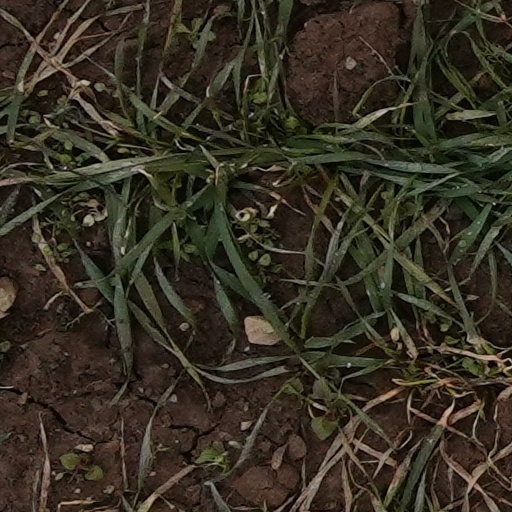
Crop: wheat